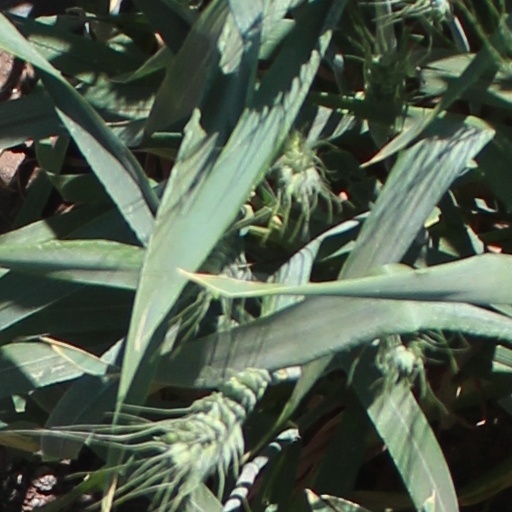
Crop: wheat